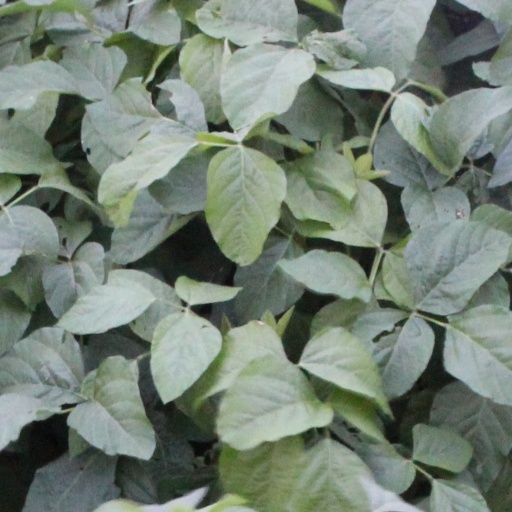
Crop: soybean